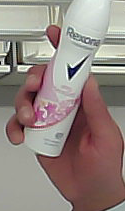
Product: rexona_spray